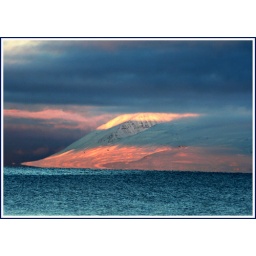
The mountain Kaldbakur in strange light of low sun and blue clouds. The winterlight is not strong but strange